Themes in Avatar

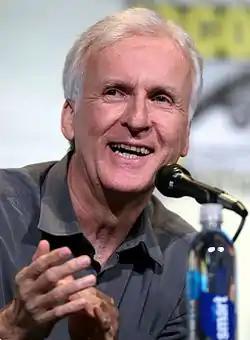
James Cameron, writer and director of "Avatar", at the 2016 San Diego Comic-Con

The 2009 American science fiction film "Avatar" has provoked vigorous discussion of a wide variety of cultural, social, political, and religious themes identified by critics and commentators, and the film's writer and director James Cameron has responded that he hoped to create an emotional reaction and to provoke public conversation about these topics. The broad range of "Avatar"s intentional or perceived themes has prompted some reviewers to call it "an all-purpose allegory" and "the season's ideological Rorschach blot". One reporter even suggested that the politically charged punditry has been "misplaced": reviewers should have seized on the opportunity to take "a break from their usual fodder of public policy and foreign relations" rather than making an ideological battlefield of this "popcorn epic".